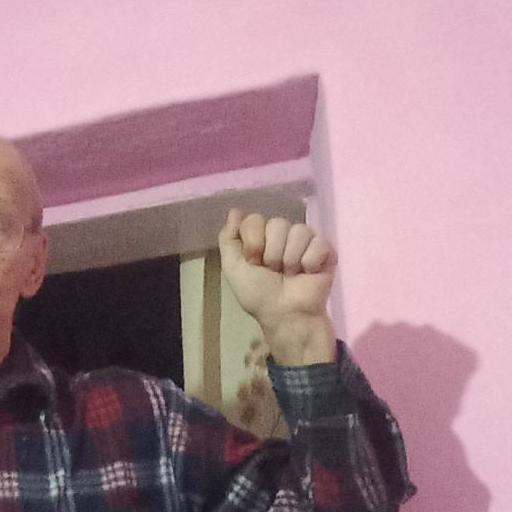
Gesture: fist